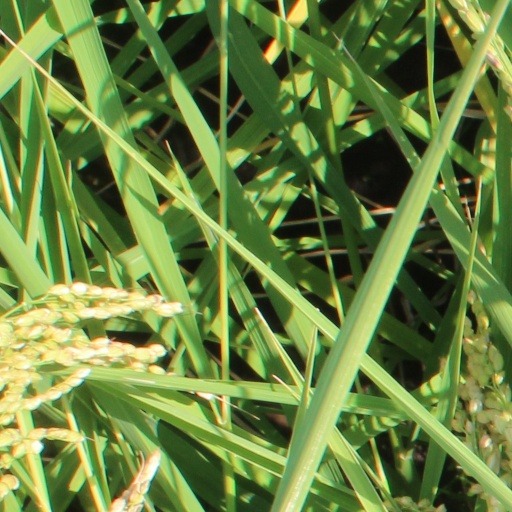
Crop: rice